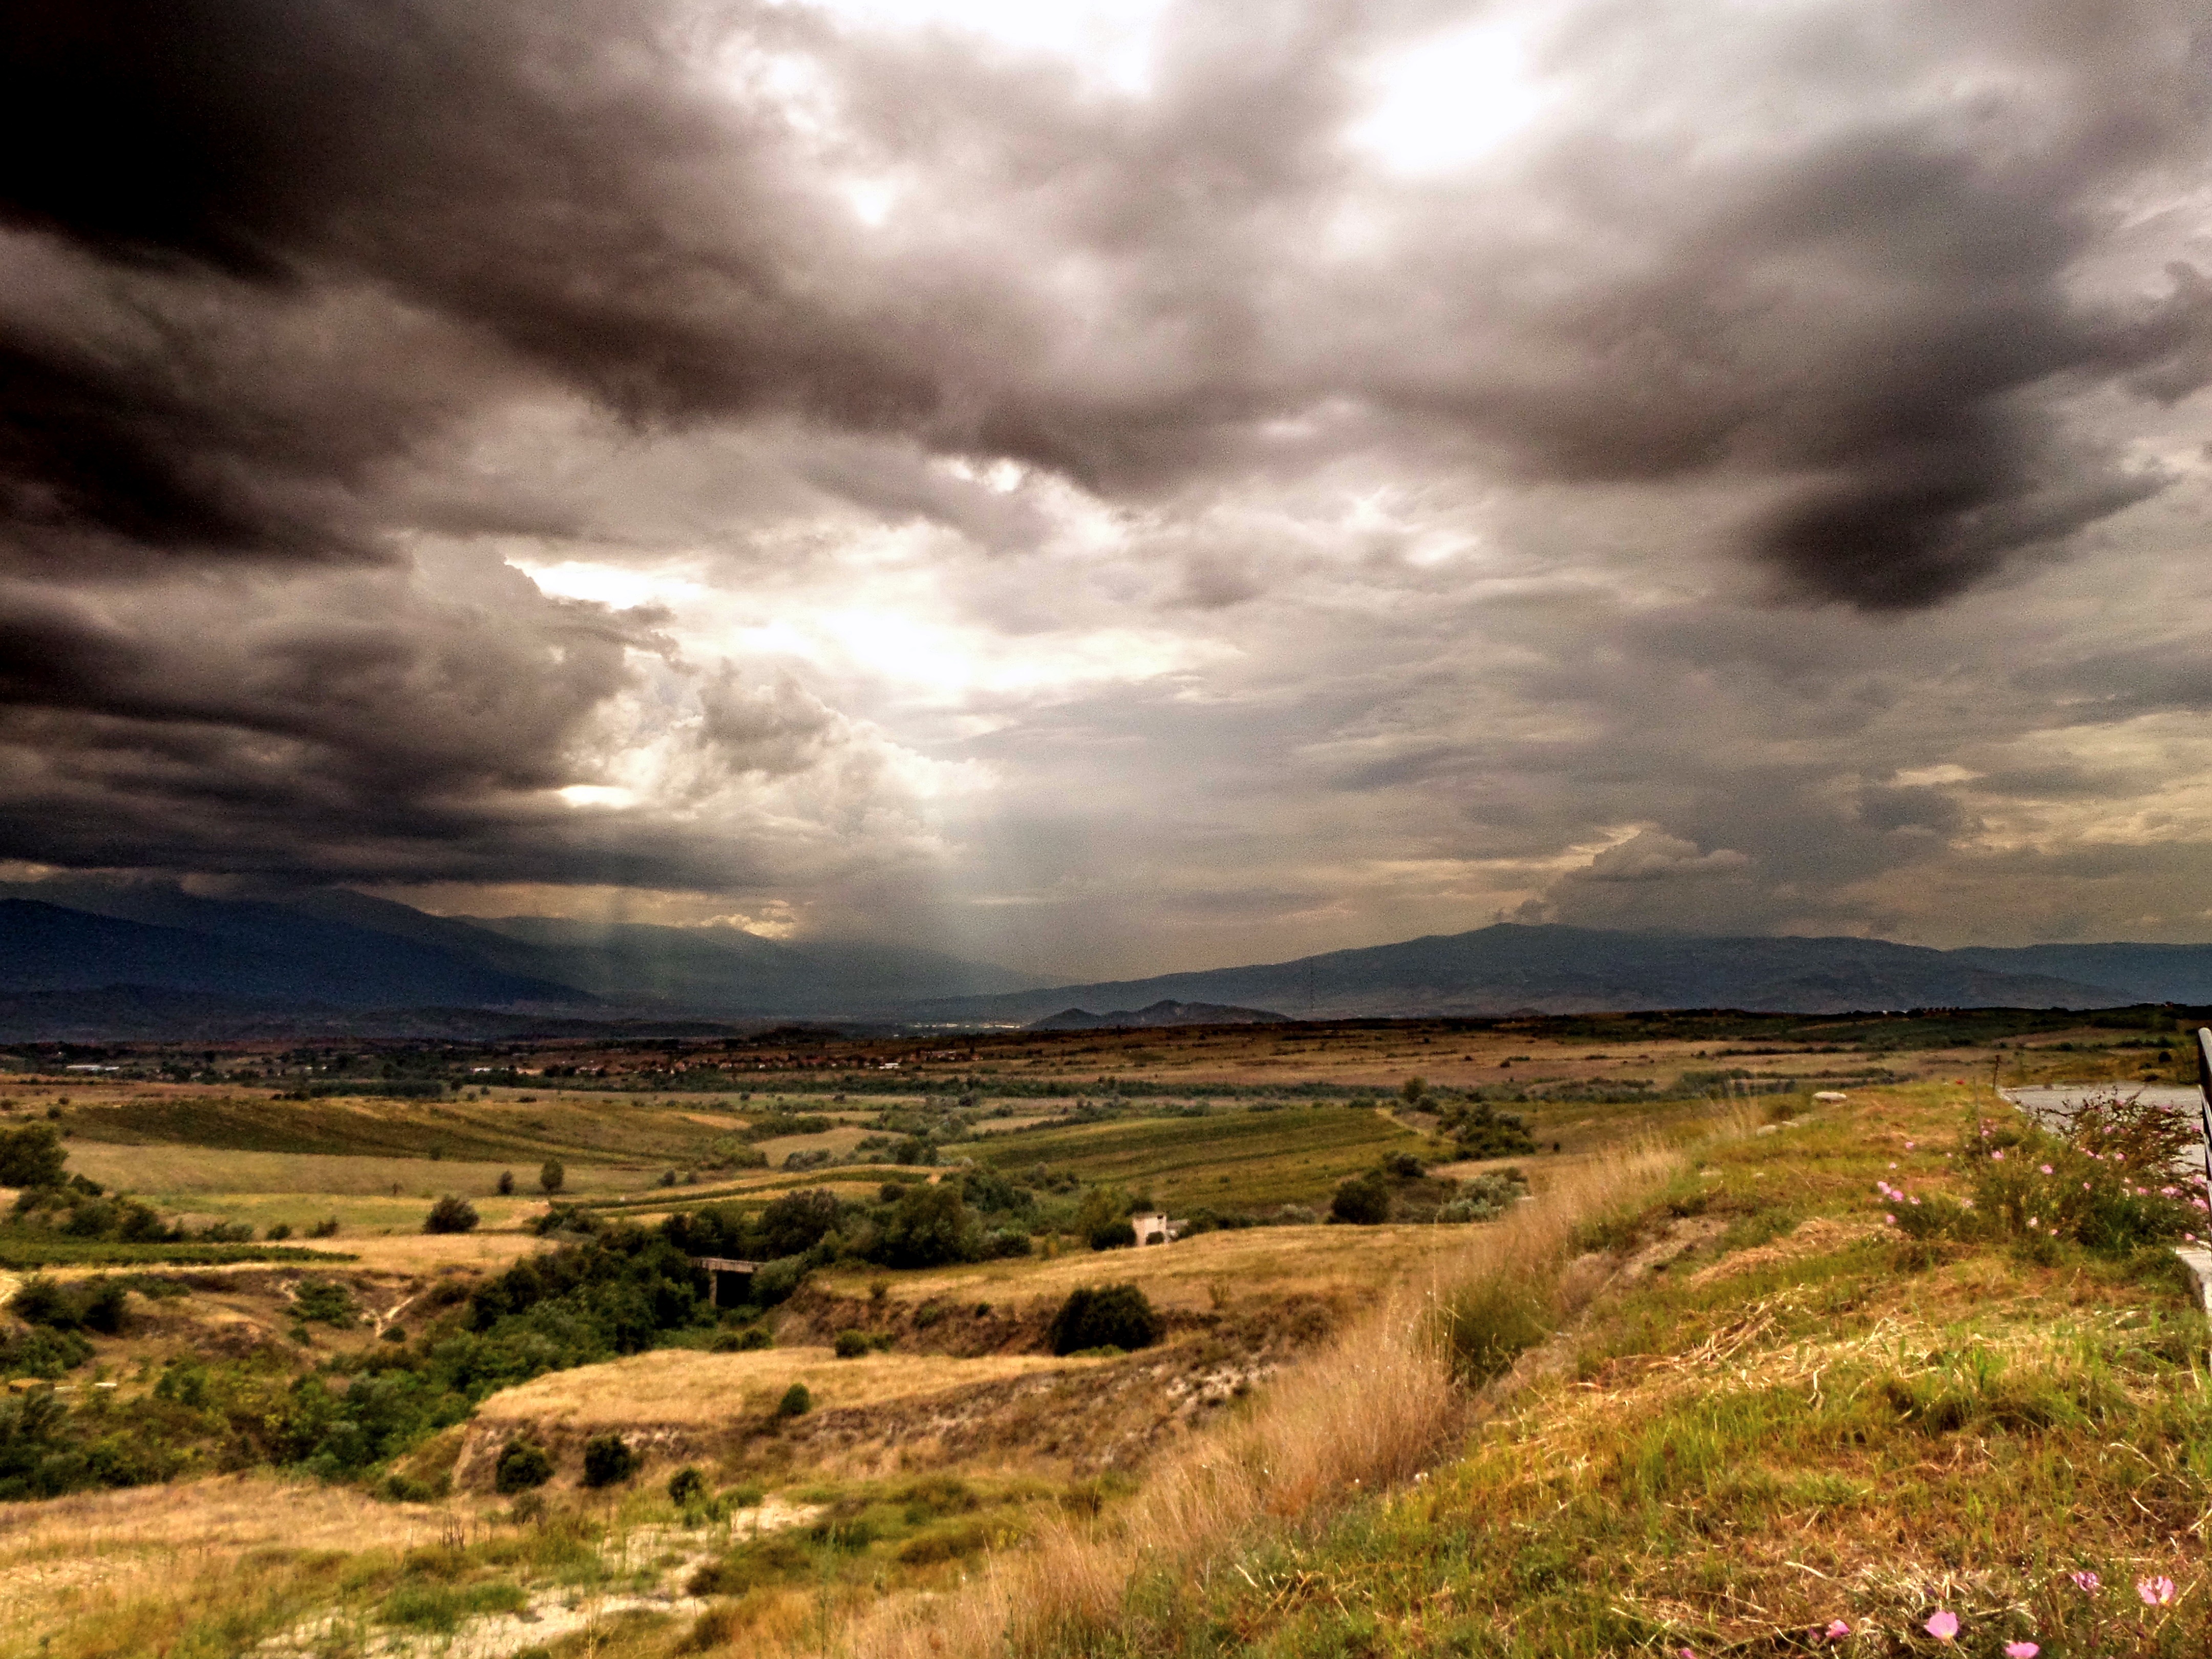
landscape, sea, coast, nature, grass, horizon, cloud, sky, sunset, field, prairie, sunlight, morning, hill, dusk, weather, plain, grassland, plateau, loch, rural area, meteorological phenomenon, natural environment